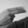
ASL letter: H